Fredrik Ljungström

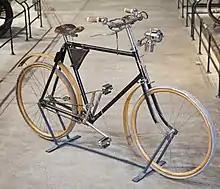
Svea Velocipede exhibited at the Swedish National Museum of Science and Technology.

Fredrik Ljungström (16 June 1875 – 18 February 1964) was a Swedish engineer, technical designer, and industrialist.